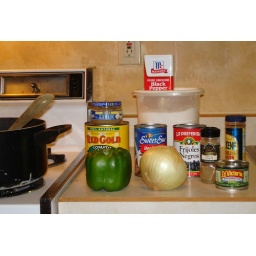
The ground turkey is in the pot